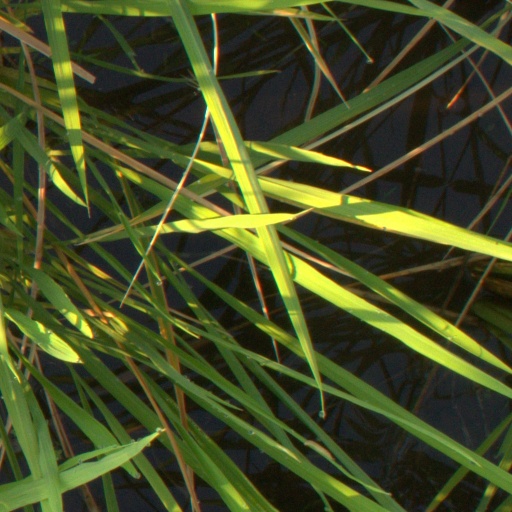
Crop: rice